Beauty and the Beast (strongman competition)

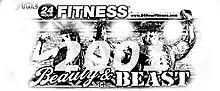
The official logo of Beauty and the Beast 2001

The Beauty and The Beast Strongman Challenge, also known as the Beauty and The Beast World Strongman Challenge was a short-lived annual strongman competition that was notable for the calibre of the entrants it attracted, as well as for the reputation it attained in a short amount of time.